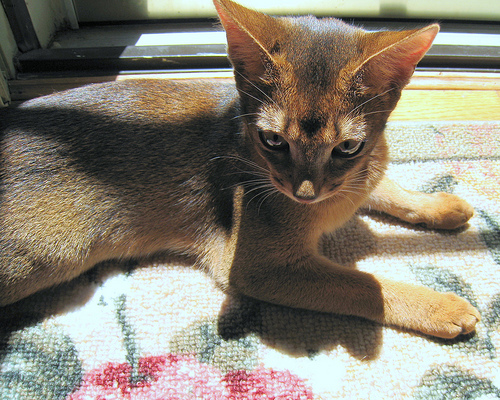
Breed: abyssinian